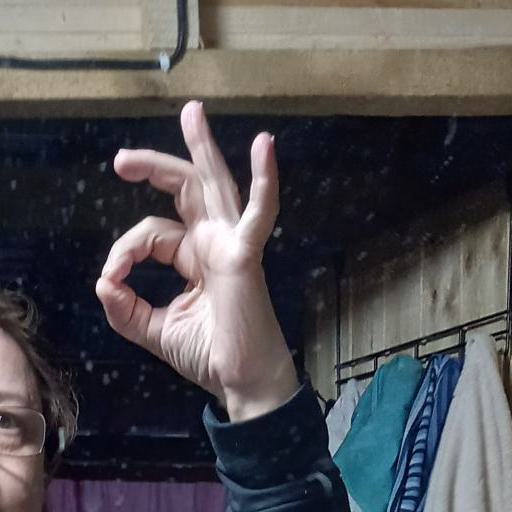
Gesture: ok